Regional Municipality of Waterloo

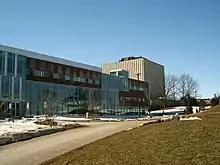
University of Waterloo is noted for its cooperative education programs, which allow the students to integrate their education with applicable work experiences.

The Grand Trunk railway reached Berlin in 1856, accelerating industrial growth. Over the next decade, comfortable homes replaced the early settlers' log cabins.